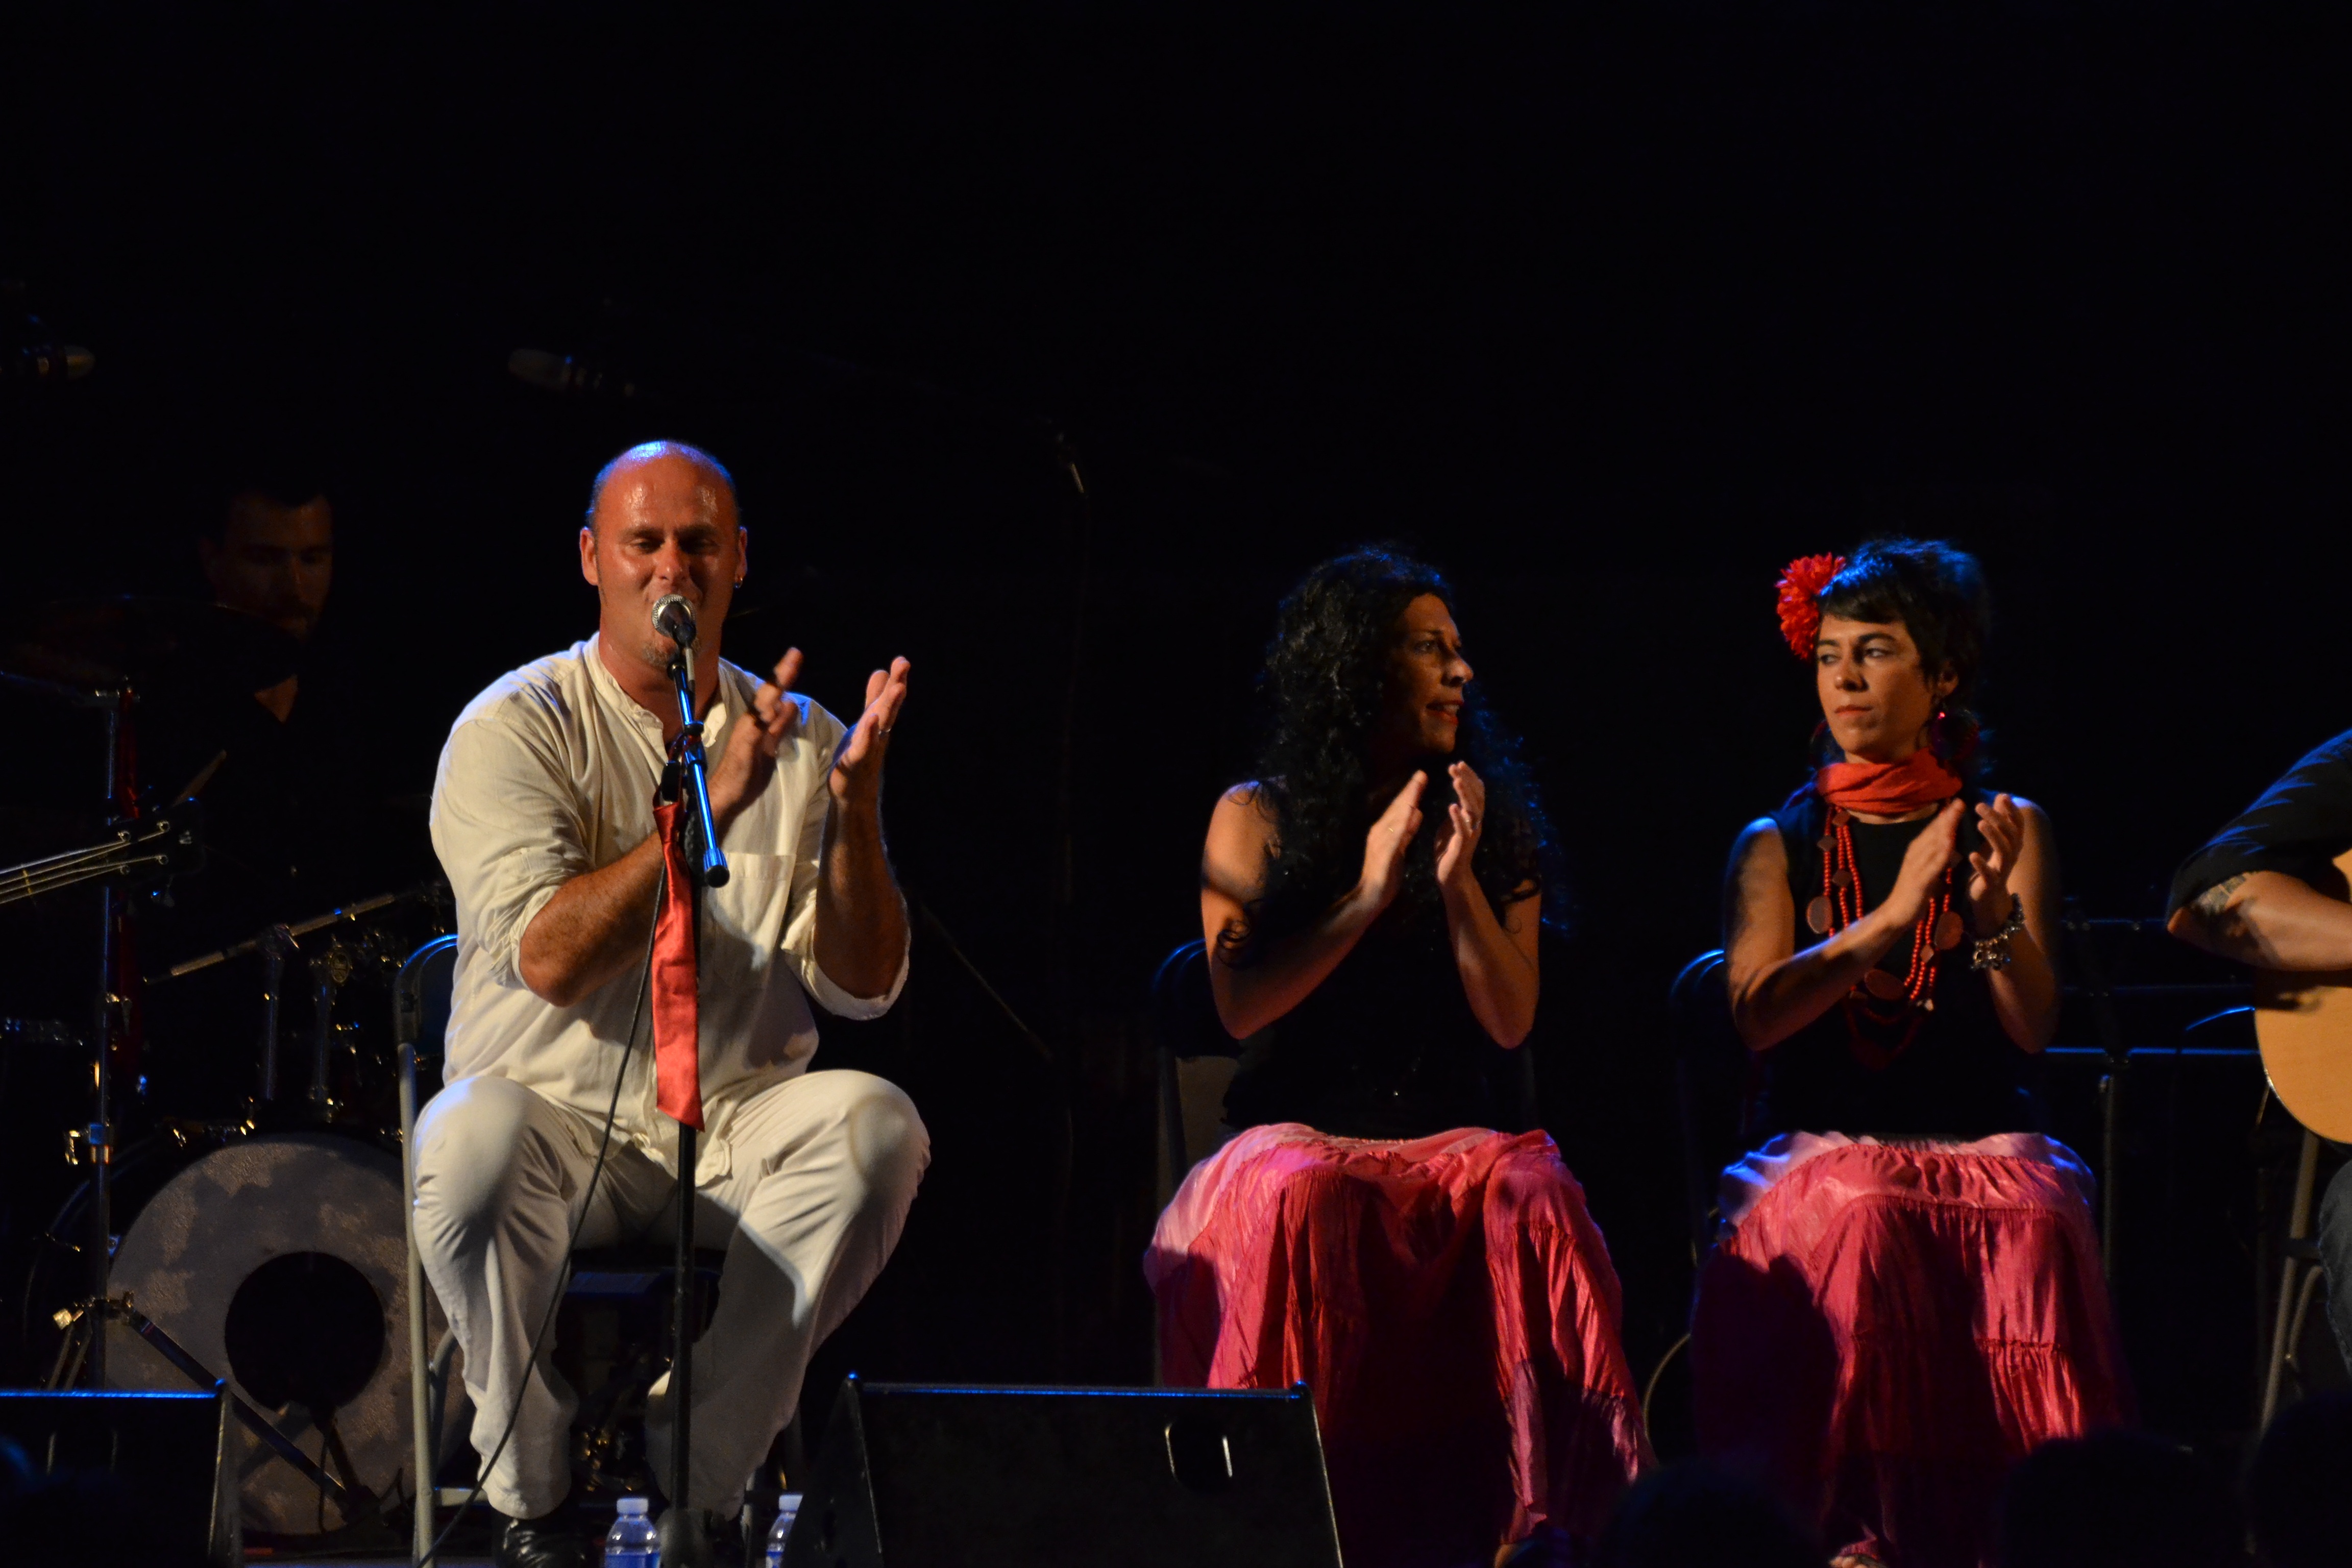
music, concert, audience, dance, musician, performance art, art, stage, performance, singing, scene, musicians, flamenco, entertainment, scenario, performing arts, rock concert, musical theatre